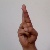
The image shows a hand gesture representing the letter 'R' in Indian Sign Language.